Anthony Ler

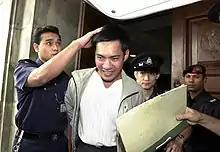
Ler leaving the High Court in November 2001

On 19 November 2001, both Anthony Ler and the 15-year-old boy stood trial together in the High Court of Singapore for the murder of Annie Leong. The case was heard before Judicial Commissioner Tay Yong Kwang of the High Court. The prosecution consisted of Deputy Public Prosecutors (DPPs) Low Cheong Yeow and Edwin San Ong Kyar, while for the two defendants, Anthony Ler was represented by veteran lawyer Subhas Anandan and his assistant Anand Nalachandran, while the youth was represented by lawyers Edwin Seah Li Ming and Peter Ong Lip Cheng. Additionally, to protect his identity due to his age, the teenager was renamed "Z" in the court documents and the media.